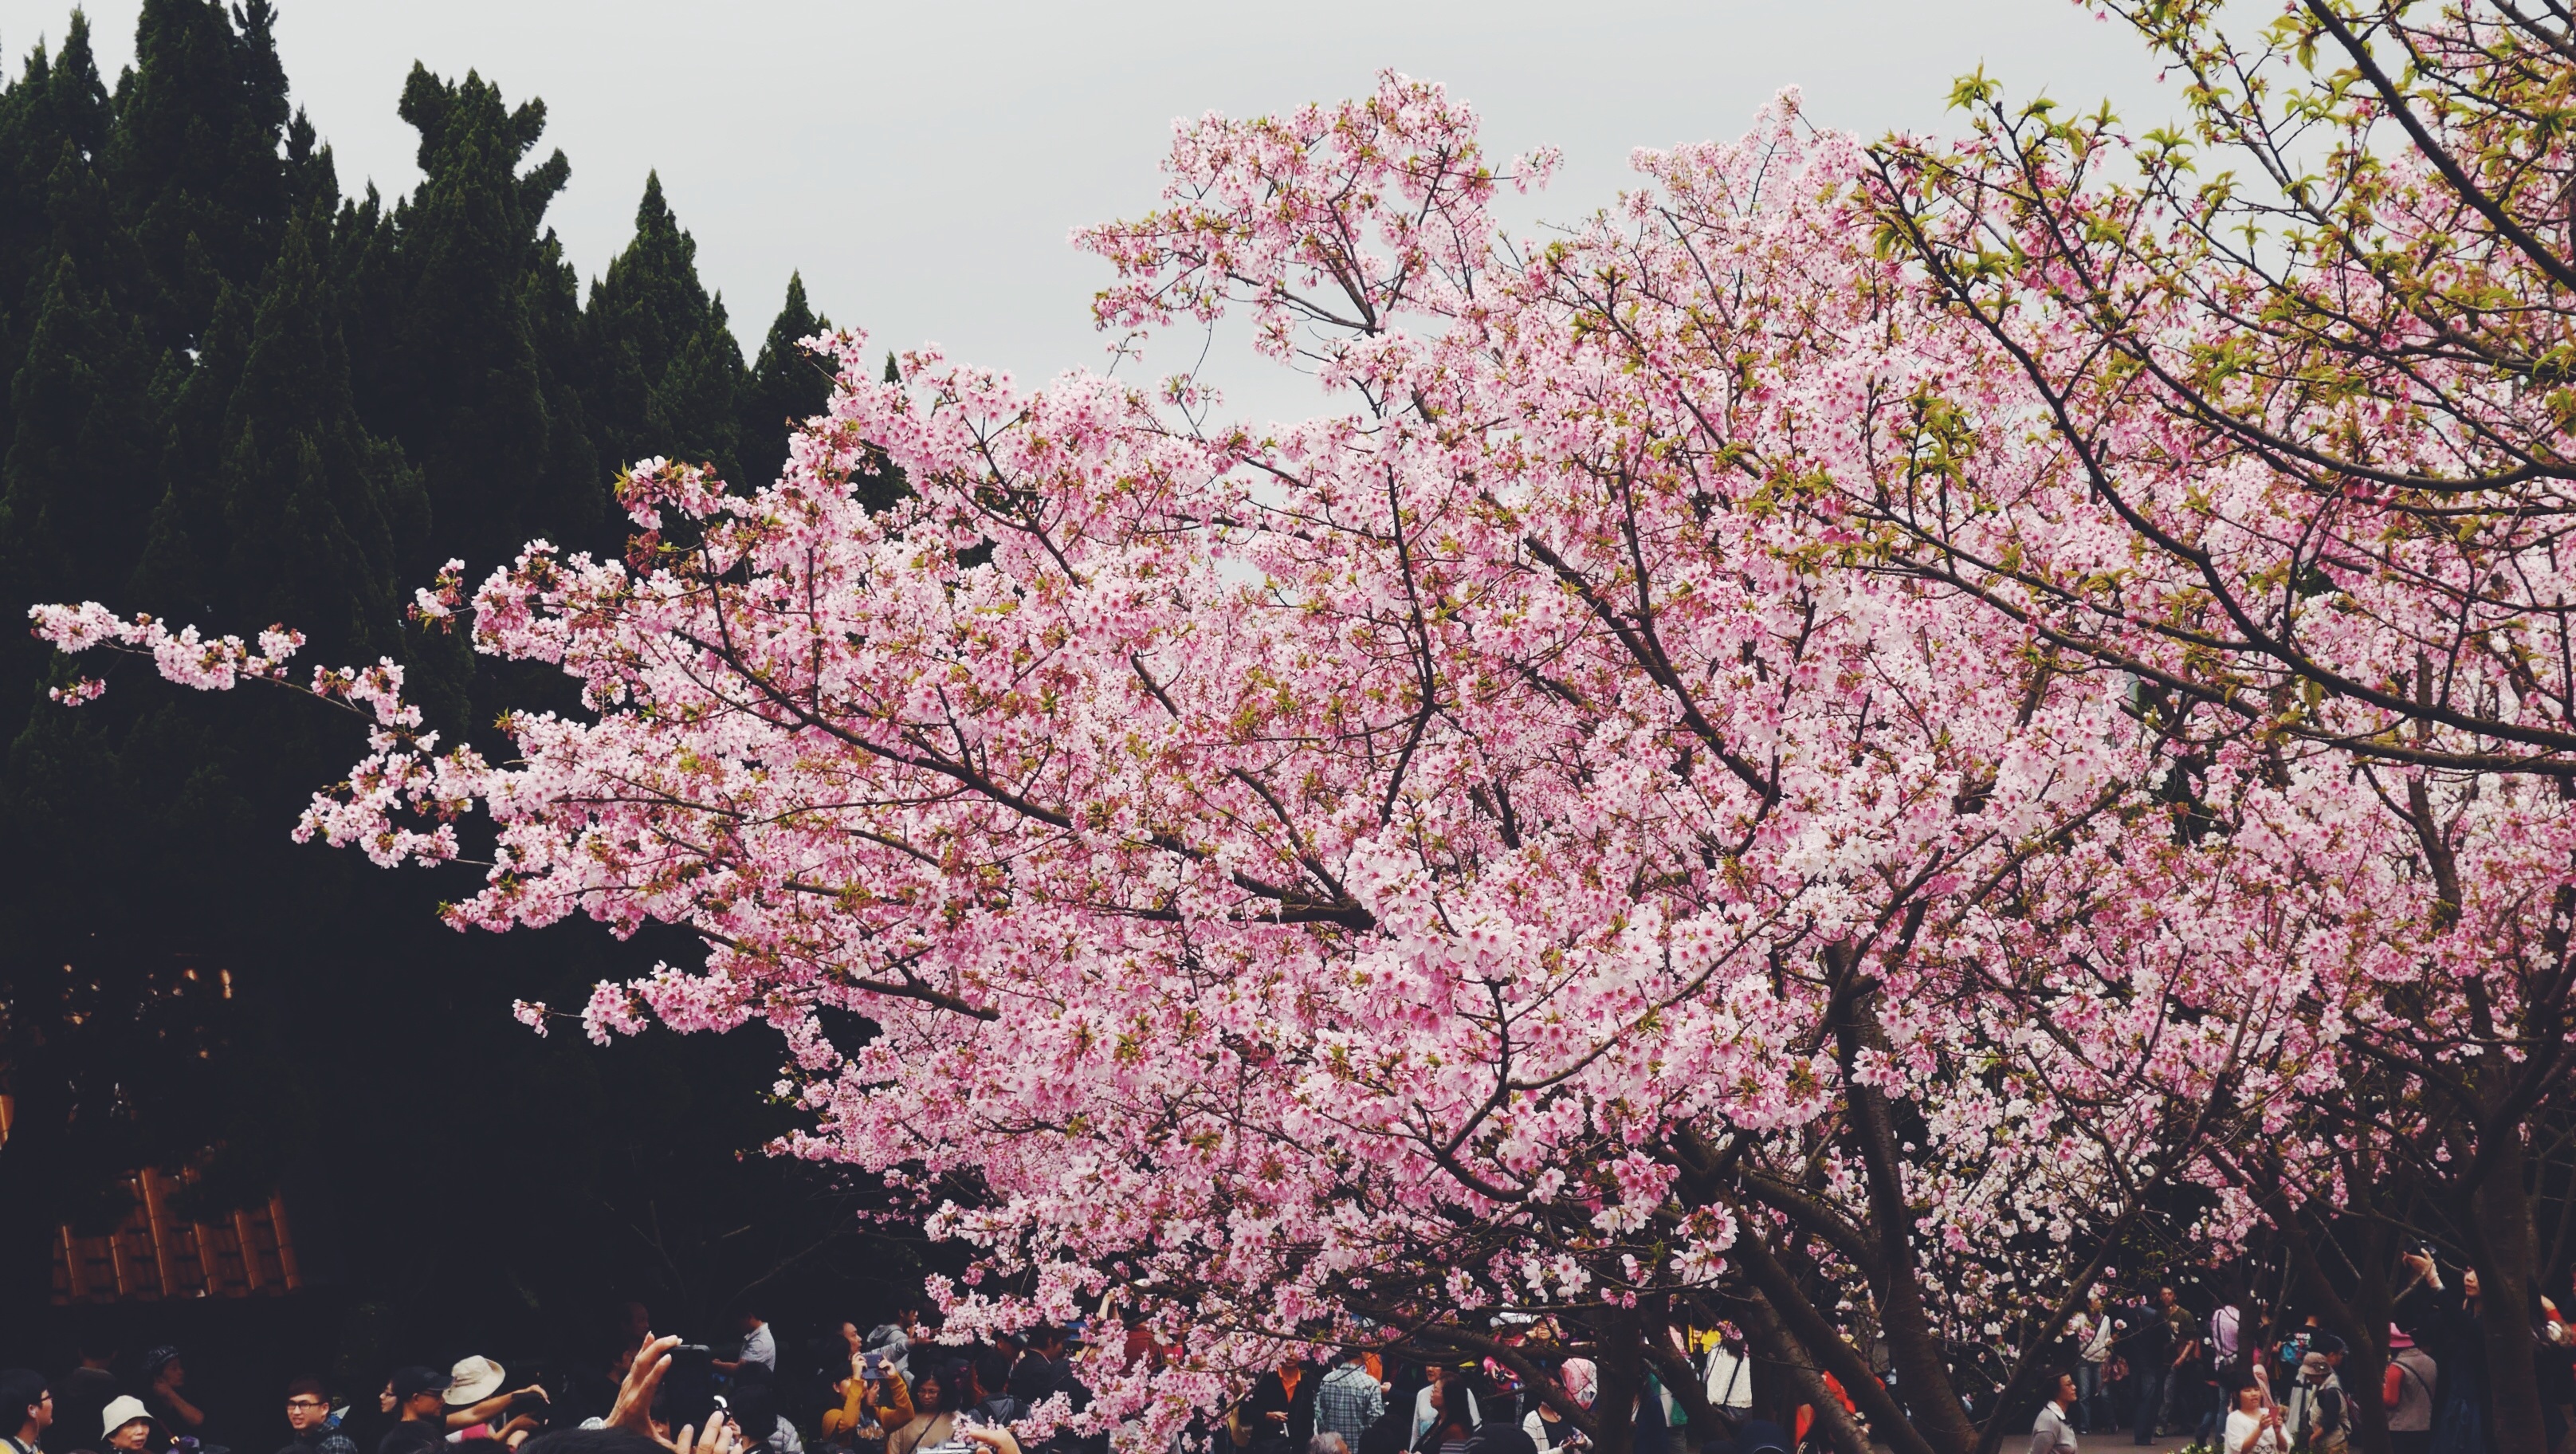
branch, blossom, mountain, plant, flower, travel, spring, produce, cherry blossom, visitor, the scenery